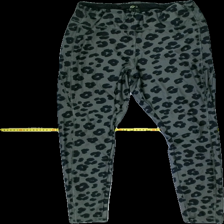
View: front
Type: Tights
Category: Ladies
Brand: Not in the list
Brand text on label: crivit
Colors: Green, Black
Material: 82%polyester 18%elastane
Pattern: Animal print
Cut: Regular
Size: L
Season: Spring
Smell: Major
Price range: <50
Recommended usage: Export